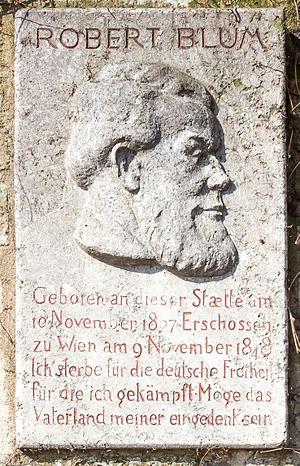
Robert Blum était un homme politique allemand.